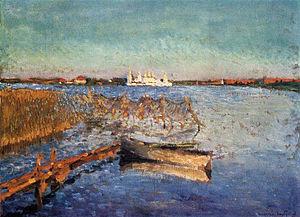
Igor Emmanouïlovitch Grabar est un peintre, un historien d'art et un muséologue soviétique né le 13 mars 1871 à Budapest et décédé le 16 mai 1960 à Moscou.